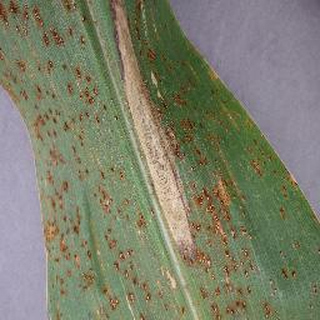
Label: corn_northern_leaf_blight